Higher education in Spain

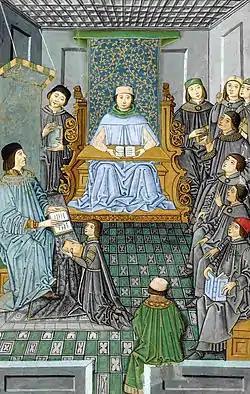
Antonio de Nebrija teaching grammar in the presence of Juan de Zúñiga y Pimentel.

The origins of higher education in Spain date back to Al-Andalus, the period of Islamic rule. Madrasahs were established in the Andalusian cities of Córdoba, Seville, Toledo, Granada (Madrasah of Granada), Murcia, Almería, Valencia and Cádiz during the Caliphate of Córdoba.